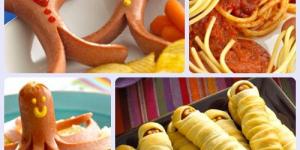
salchichas divertidas para ninos